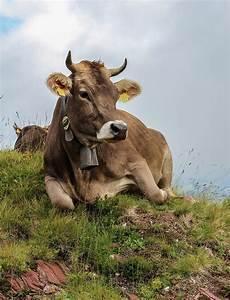
cow